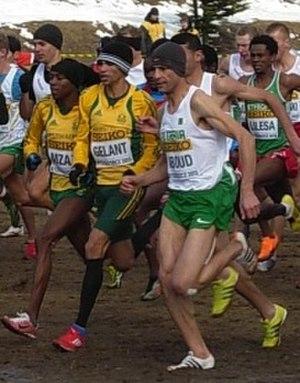
Rabah Aboud est un athlète algérien spécialiste des courses de fond.